Cardamom Mountains

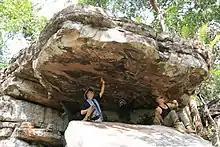
Tep Sokha, P. Bion Griffin and D. Kyle Latinis recording ancient rock art at Kanam in 2015. Over 220 separate images were identified - mostly elephants, deer, wild cow/buffalo, humans riding elephants, and unidentifiable mammals. https://www.researchgate.net/publication/301898893_The_Kanam_Rock_Painting_Site_Cambodia_Current_Assessments

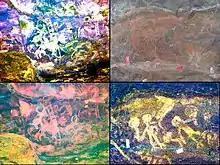
Left: animal scene panels enhanced with DStretch software. Note the random placement of mammals. Right: original and DStretch enhanced images of humans holding objects. Some have interpreted this to represent ritual scenes, perhaps dancing with musical instruments.

A unique rock art cave site known as Kanam depicts ancient elephants, elephant riders, deer and wild cow (or buffalo) in red ochre paint. The site is located in the eastern part of the Cardamoms near Kravanh Township (Pursat Province). The Cardamoms are home to one of the largest protected wild elephant populations in Southeast Asia. The human riders may represent elephant capture and training activities - a major cultural tradition among various ethnic groups in the area until the 1970s. Traditions, experts, and elephant populations were decimated by the Khmer Rouge Regime.